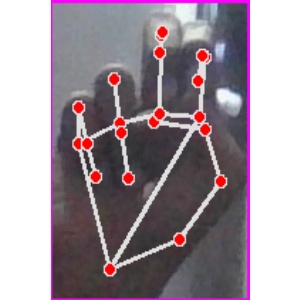
अक्षर: ह